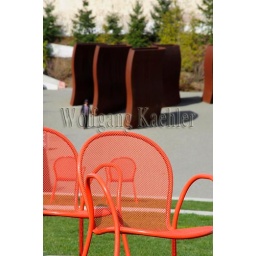
Usa, washington state, seattle, olympic sculpture park, red chairs with the valley and wake by richard serra in background